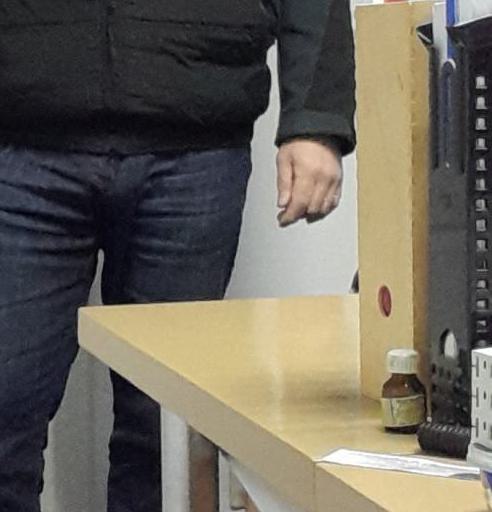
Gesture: no_gesture